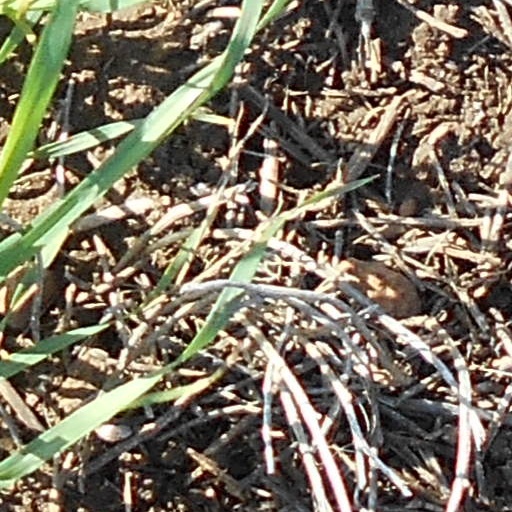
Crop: wheat